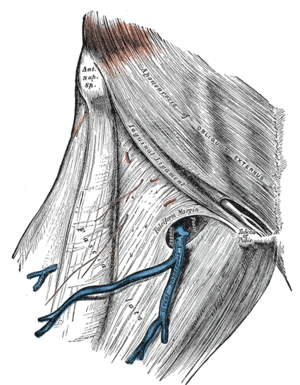
Le fascia lata est le fascia profond de la cuisse, recouvrant la face superficielle des muscles qui la composent.